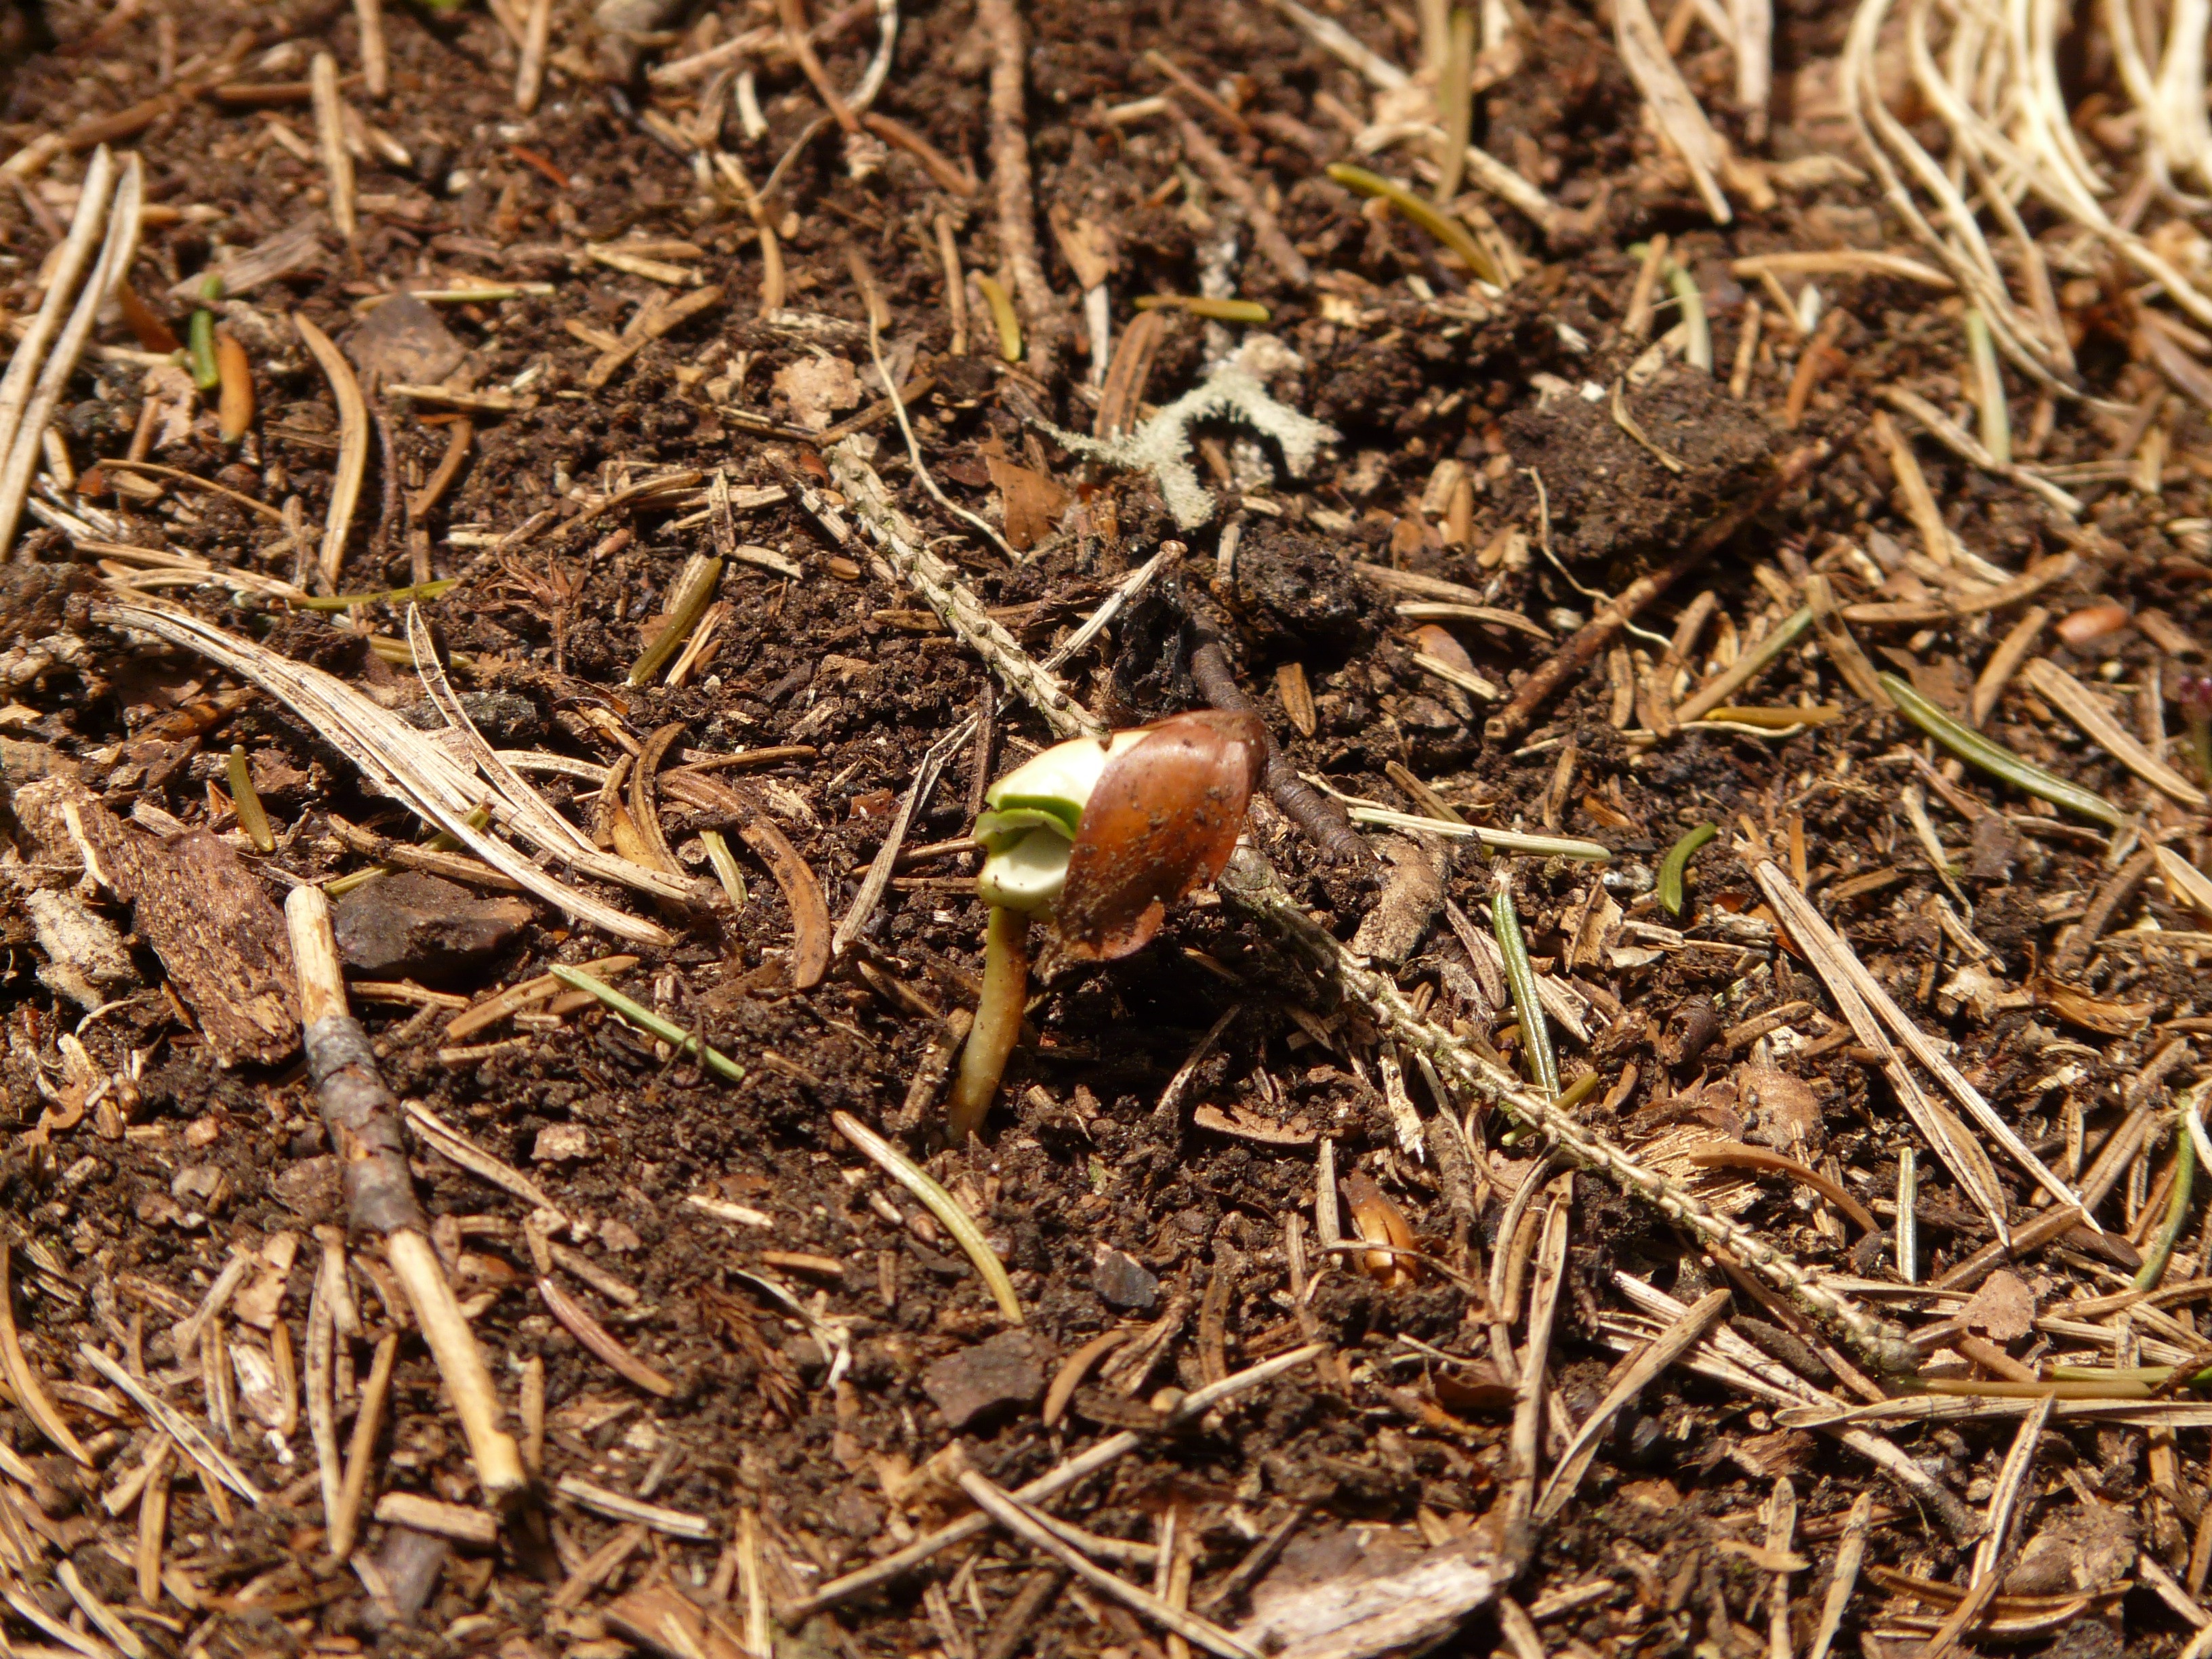
tree, forest, plant, fruit, seed, wildlife, young, insect, grow, soil, fauna, sprout, invertebrate, seedling, ant, beetle, beech, scion, fagus sylvatica, germ, dung beetle, beechnut, fagus, membrane winged insect